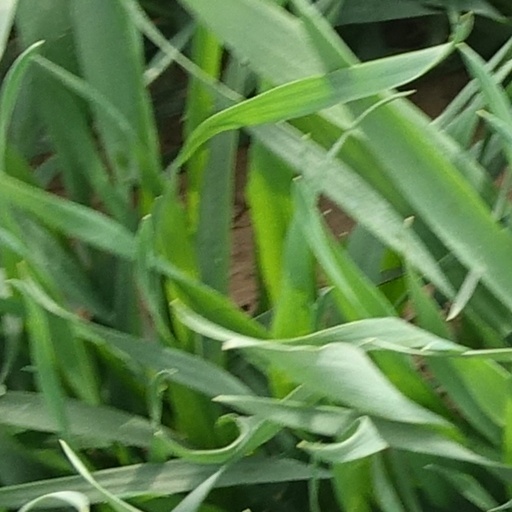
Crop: wheat